List of Metal Church members

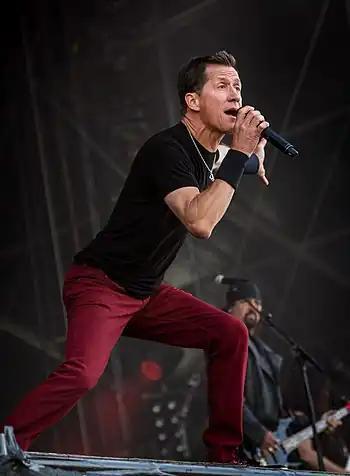
Mike Howe replaced David Wayne in 1988, remaining until their 1995 breakup. He later rejoined in 2015.

After the recording of "The Dark", founding member Kurdt Vanderhoof stepped down from the band's lineup, although he would continue to write material and occasionally feature on future recordings. He was replaced initially on tour by Mark Baker, before John Marshall took over on a more permanent basis. The new lineup toured throughout 1987 and early 1988, before Wayne left in the summer and initially joined a group called Intrinsic, before forming his own group Reverend later in the year. Mike Howe, formerly of Heretic, took Wayne's place as frontman of Metal Church. Howe, Wells, Marshall, Erickson and Arrington released "Blessing in Disguise" in 1989, "The Human Factor" in 1991 and "Hanging in the Balance" in 1993. The band broke up in 1995 due to various "internal conflicts".